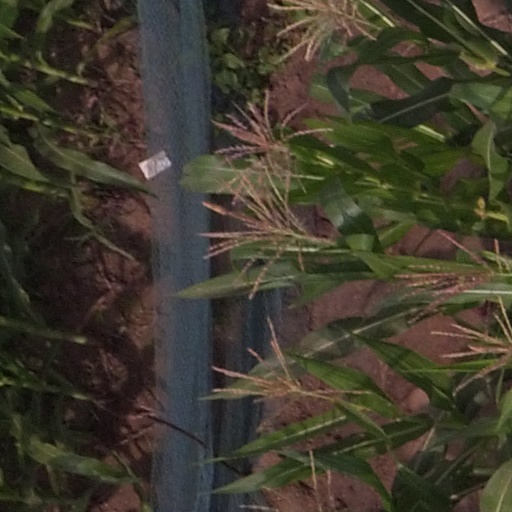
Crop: maize; corn